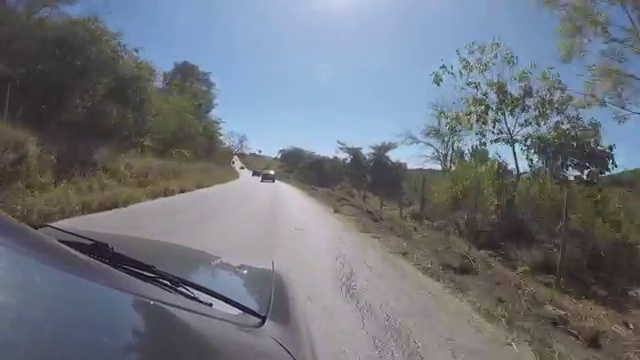
Fire: no
Smoke: no